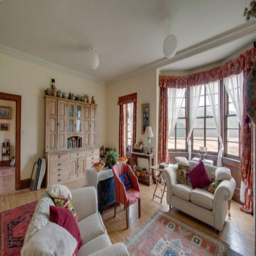
the property was constructed a year before the death of monarch